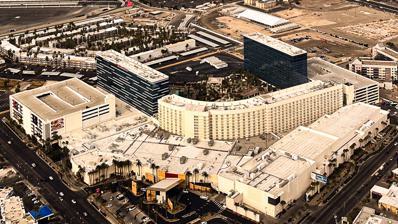
Building: Virgin Hotels Las Vegas
Country: United States of America
Year built: 2021
Hotel and casino in Las Vegas Virgin Hotels Las Vegas Aerial view of the property, 2024 Location Paradise , Nevada Address 4455 Paradise Road Opening date March 25, 2021 ; 3 years ago ( 2021-03-25 ) No. of rooms 1,504 Total gaming space 60,000 sq ft (5,600 m 2 ) Signature attractions The Theater at Virgin Hotels Notable restaurants Nobu Olives One Steakhouse Casino type Land-based Owner JC Hospitality Virgin Hotels Operating license holder Mohegan Gaming and Entertainment Previous names Hard Rock Hotel (1995–2020) Coordinates 36°06′31″N 115°09′13″W / 36.10861°N 115.15361°W / 36.10861; -115.15361 Website virginhotelslv .com Virgin Hotels Las Vegas is a hotel and casino resort in Paradise , Nevada , east of the Las Vegas Strip . It previously operated as the Hard Rock Hotel from 1995 to 2020, before closing for renovations to be rebranded as Virgin Hotels. Richard Branson , the founder of Virgin Group , had wanted to enter the Las Vegas casino industry for more than 20 years. Virgin Hotels and a group of investment companies purchased the Hard Rock Hotel for $500 million in March 2018. The Hard Rock closed on February 3, 2020, to allow for a $200 million renovation. Virgin Hotels Las Vegas opened on March 25, 2021. The opening had been delayed several times due to the COVID-19 pandemic in Nevada . The hotel, part of the Curio Collection by Hilton , includes 1,504 rooms. The casino is known as Mohegan Casino Las Vegas . It is operated by Mohegan Gaming and Entertainment, a subsidiary of the Mohegan Tribe , making it the first Native American tribe to operate a Las Vegas casino. The resort also includes music venue The Theater at Virgin Hotels . History Background The resort originally opened in March 1995, as the Hard Rock Hotel . In January 2018, majority owner Brookfield Asset Management was in discussions to sell the Hard Rock to a group of buyers, including Virgin Hotels , Bosworth Hospitality, and investment firm Juniper Capital Partners. The three companies had partnered together a year earlier to begin looking for an existing casino resort property in Las Vegas . The Hard Rock Hotel sale was finalized on March 30, 2018. On the same day, Virgin Group founder Richard Branson hosted a party-like news conference at the Hard Rock pool, announcing that the resort would be renovated and rebranded as Virgin Hotels Las Vegas by the end of 2019. The resort would retain the Hard Rock name until the completion of renovations, which would be done in phases, allowing the property to remain partially open. For more than 20 years, Branson had wanted to get into the Las Vegas casino industry. At the time of the purchase, the company operated one hotel, the Virgin Hotels Chicago , and there were plans to add approximately 10 more hotels. With around 1,500 hotel rooms, the Hard Rock was the largest property of Virgin's hotels, but it was also small compared to resorts on the nearby Las Vegas Strip . The resort fit Virgin Hotels' desire for a smaller, boutique hotel in the Las Vegas market. The newly renovated resort would compete against newer hotels such as Cosmopolitan of Las Vegas , Delano , and NoMad . Richard Bosworth was named as the new chief executive officer of the resort. Bosworth and Juniper Capital were longtime business partners. The two had previously wanted to purchase the unfinished Fontainebleau resort in Las Vegas, and they approached Brookfield as a possible equity partner in early 2017. Plans to buy the Fontainebleau did not work out, and Bosworth and Juniper Capital ultimately began discussions with Brookfield about buying the Hard Rock instead. The resort was purchased for $500 million, in part with a $200 million loan from JPMorgan Chase . Ownership was split between seven investment companies, four of them being Canadian. The majority owner was Laborers' International Union of North America 's Central and Eastern Canada Pension Fund, which contributed more than $100 million to the purchase of the Hard Rock. By January 2019, JC Hospitality had become the majority owner of the resort. It is a joint venture of Bosworth Hospitality, Juniper Capital, and Virgin. It is led by president and CEO Bosworth, and by Virgin Hotels, the latter of which would manage the resort following renovations. Base Entertainment had been building a stage facility on the property to host The Voice: Neon Dreams , a live concert show. Base Entertainment pulled out of the project following the Virgin purchase, leaving the facility only partially built. Design and renovations Virgin Hotels Las Vegas has a modern design with a desert oasis theme. The design phase was underway in June 2018. Renovation work was originally scheduled to begin and end in 2019, but the amount of work was increased as additional improvements were deemed necessary. During the first year of ownership, Bosworth and the other owners observed how the Hard Rock operated, which helped them in their renovation plans. The design changes increased the cost of renovations from $150 million to $200 million. In April 2019, it was announced that the renovation project would now begin in February 2020, with a grand opening celebration at the end of the year. Design work was nearly finished at the time of the announcement. The design team included Klai Juba Wald Architecture + Interiors, Rockwell Group , and Studio Collective. McCarthy Building Companies and Taylor International Corporation were selected as the general contractors . It was announced in August 2019 that the Hard Rock would close entirely for about eight months beginning in early February 2020, to allow for the renovations to take place. Although there were initially plans to keep the resort partially open during renovations, Bosworth said, "We determined that a phased closing of four months, followed by a total closure of four months was not efficient from a construction process nor could we provide a hospitality service experience our guests deserve." A former Hard Rock Cafe building, located on-site, was demolished in November 2019, to make room for valet parking and ride-sharing vehicles. The Hard Rock Hotel closed on February 3, 2020, allowing for renovations to begin. Opening In 2019, a grand opening celebration was planned for mid-November 2020, shortly after the U.S. presidential election . The opening date was chosen to increase publicity for the resort, as Bosworth felt that the opening would be overshadowed if it were to occur during the presidential campaign season. The resort was later scheduled to open on November 6, 2020. Construction remained on track despite the COVID-19 pandemic and its effects on the state . However, Bosworth announced in August 2020 that the opening could be delayed because of the pandemic, which had resulted in poor economic conditions. The pandemic had also imposed restrictive health precautions such as limited customer visitation. In September 2020, Bosworth announced a new opening date of January 15, 2021, as the owners wanted to ensure that pandemic conditions and restrictions continued to improve. Six weeks before the resort's scheduled opening, JC Hospitality delayed it again, due to the pandemic. In Nevada, casino occupancy levels had been reduced to 25 percent due to a rise in COVID-19 cases. Bosworth said that under these conditions, the resort would not have been profitable had it proceeded with the January opening. Virgin Hotels Las Vegas eventually opened on the night of March 25, 2021, with a 40-minute opening ceremony that included bagpipe players and a drumline. Attendees to the opening included Mario Lopez , Jon Gruden and Dana White . Branson did not attend the opening due to concerns about the pandemic. By the time of its opening, casino occupancy levels had been increased to 50 percent. Because of the pandemic restrictions, the resort had a low-key opening. An official grand opening celebration was expected to take place at a later date. Certain amenities, including some restaurants and a small sportsbook , were not ready with the initial opening. After COVID-19 restrictions were eased, the resort held a grand opening weekend celebration from June 10-13, 2021, marking the completion of nearly all facilities. Attendees at the grand opening included Branson, Nevada governor Steve Sisolak , and singer Christina Aguilera , who performed in the property's renovated theater. The resort's target demographic consists of people ages 25 to 48. To attract guests, the property opened without resort fees and paid parking, both of which had become common in Las Vegas. It also offers free Wi-Fi. The resort includes approximately 1,300 former Hard Rock employees, making up the majority of the workforce. Bosworth had sought to retain the Hard Rock's 1,850 employees after its closure, through a program that would give them a paycheck bonus if they returned for the opening of Virgin Hotels. The resort also signed a three-year extension to continue hosting the AVN Adult Entertainment Expo , although the 2021 expo was cancelled as an in-person event due to the pandemic. 2022 to present A nightly resort fee , common to the Las Vegas Strip , was first added in January 2022. Virgin Hotels Las Vegas curated programming and managed operations for attendees in the East Harmon Zone of the 2023 Las Vegas Grand Prix , through an event partnership with Formula One Racing . In May 2024, a Las Vegas Loop tunnel was drilled to Virgin Las Vegas, one of four such tunnels prepared for additional future Tesla transportation system stations. 2024 open-ended strike Workers at Virgin Hotels Las Vegas, who are represented by the Culinary Workers Union , had their most recent labor contract in June 2023. Culinary held a 48-hour strike at the resort in May 2024, noting that more than 50,000 union employees at other Las Vegas resorts had won "historic" pay raises. Despite continued protests, Virgin Las Vegas was still without a new labor contract in September 2024. By that time, all casino resorts on the nearby Strip had been unionized and had labor contracts, leaving Virgin as the only outlier in the Las Vegas Valley . On November 15, 2024, 700 workers at the Virgin Hotels Las Vegas began a strike for more workplace protections and higher wages. Unlike the previous labor strike which took place earlier in the year for only two days, this strike is open ended and will last until a new labor deal is reached. The strike will be subjected to Virgin Hotels Las Vegas employees picketing 24/7 around the hotel. The strike is also the Culinary Workers Union's first open ended strike in Las Vegas since 2002. However, in spite of the strike, the Virgins Hotels Las Vegas remains operational, with Virgin managing to hire hundreds of temporary workers to fill in for the striking workers. The hotel would also be open for people attending the Las Vegas Grand Prix , which was held from November 21-23, 2024. Starting November 21, 2024, the strike at the hotel would involve the use of civil disobedience . The first day of civil disobedience at the hotel saw 57 people arrested. On December 3, 2024, management at the hotel reported that Virgin Hotels Las Vegas was now in financial distress, criticizing the Culinary Union's demands. Management also reported that 60% of the Virgin Hotels Las Vegas workers who are Culinary Union members were working at the hotel again. All 700 striking workers at Virgin Hotels Las Vegas held a public meeting with the Las Vegas-based Nevada Gaming Control Board on December 4, 2024. Features The Opal Tower at Virgin Hotels Virgin Hotels Las Vegas opened with a 60,000 sq ft (5,600 m 2 ) casino, known as Mohegan Sun Casino. It was renamed Mohegan Casino Las Vegas in September 2022. It is operated by Mohegan Gaming and Entertainment, a subsidiary of the Mohegan Tribe , making it the first Native American tribe to operate a Las Vegas casino. Mohegan announced in May 2024 that it would end its affiliation with the property by the end of the year, with management of the casino transferring to Virgin. The casino has 44 table games, as well as 650 slot machines; half of the slots are from the former Hard Rock. A sportsbook , operated by Betfred , opened in February 2023, after delays caused by the Nevada licensing process. The hotel has 1,504 rooms and suites, spread across three buildings: the Canyon Tower, Opal Tower, and Ruby Tower. The Ruby Tower is an all-suite building. A mobile app serves as an optional room key and also allows guests to order room service or check out. In addition, the app allows guests to control lights, televisions, and thermostats in their rooms. The hotel is part of Hilton 's Curio Collection . The resort also has 110,000 sq ft (10,000 m 2 ) of meeting and event space. Other amenities include a fitness center and spa. Entertainment Virgin Hotels intended to revive the former Hard Rock's reputation as a top destination for entertainment. The Joint , a former Hard Rock music venue, was renovated into The Theater at Virgin Hotels , which opened slightly later than the resort, due to the pandemic, launching in September 2021, with Gary Clark Jr. and Lady A headlining. The venue also featured Porter Robinson , Violent Femmes and Machine Gun Kelly , and hosted its first artist residency, that December, by Journey . In February 2024 the Wu-Tang Clan rapper collective launched "Wu-Tang Clan: The Saga Continues… The Las Vegas Residency", the first HipHop artist residency in Las Vegas. Vinyl, another music venue at the Hard Rock, was renamed 24 Oxford, after the first Virgin Records store, which was located at 24 Oxford Street in London. JC Hospitality spent $500,000 to revamp the Vinyl space. The venue opened in May 2021, hosting the "27" residency, which is dedicated to members of the 27 Club . The resort's five-acre pool area is surrounded by several restaurants and an event lawn to host live concerts. The event lawn space was previously home to a separate pool area, which hosted the Hard Rock's Rehab pool parties . This pool area was buried beneath the new event lawn, which has space for 1,800 people. Élia Beach Club is an outdoor, two-story dayclub, separate from the pool area. It features DJs and electronic dance music , and was opened in June 2021. Restaurants and bars The resort features 12 restaurants and bars. Like other Virgin hotels, the Las Vegas property includes the Commons Club, an upscale restaurant and lounge area built at the resort's main entrance. The Commons Club measures 8,500 sq ft (790 m 2 ) and includes The Bar and The Shag Room, two lounges located adjacent to one another. Both will offer live entertainment, and The Shag Room will also be booked for private events. The resort also includes a Thai restaurant named Night + Market, and the Funny Library Coffee Shop. Hakkasan Group operates Casa Calavera, a cantina offering food and drinks. Kassi Beach House, an Italian poolside restaurant, opened in May 2021. Olives, a Mediterranean restaurant by chef Todd English , opened three months later. In lieu of the resort's primary sportsbook , which had yet to open, the multi-level, 15,000 sq ft (1,400 m 2 ) Money, Baby! sportsbook lounge and restaurant was opened in June 2021. which replaced the Hard Rock's former Vanity nightclub. The restaurant portion was overseen by chef Beau MacMillan . Money, Baby! closed abruptly in 2022, with subsequent litigation ensuing between its parent, Clive Collective, and Virgin. That October, the former sportsbook lounge reopened as Skybox. Virgin Hotels Las Vegas retained the Nobu restaurant, which previously operated inside the resort when it was the Hard Rock. Nobu is operated by chef Nobu Matsuhisa . Two other Hard Rock restaurants, MB Steak and Forte Pizza, were also retained. MB Steak, owned by David and Michael Morton , received a $1.5 million expansion, and was renamed One Steakhouse. Nobu was also expanded. References